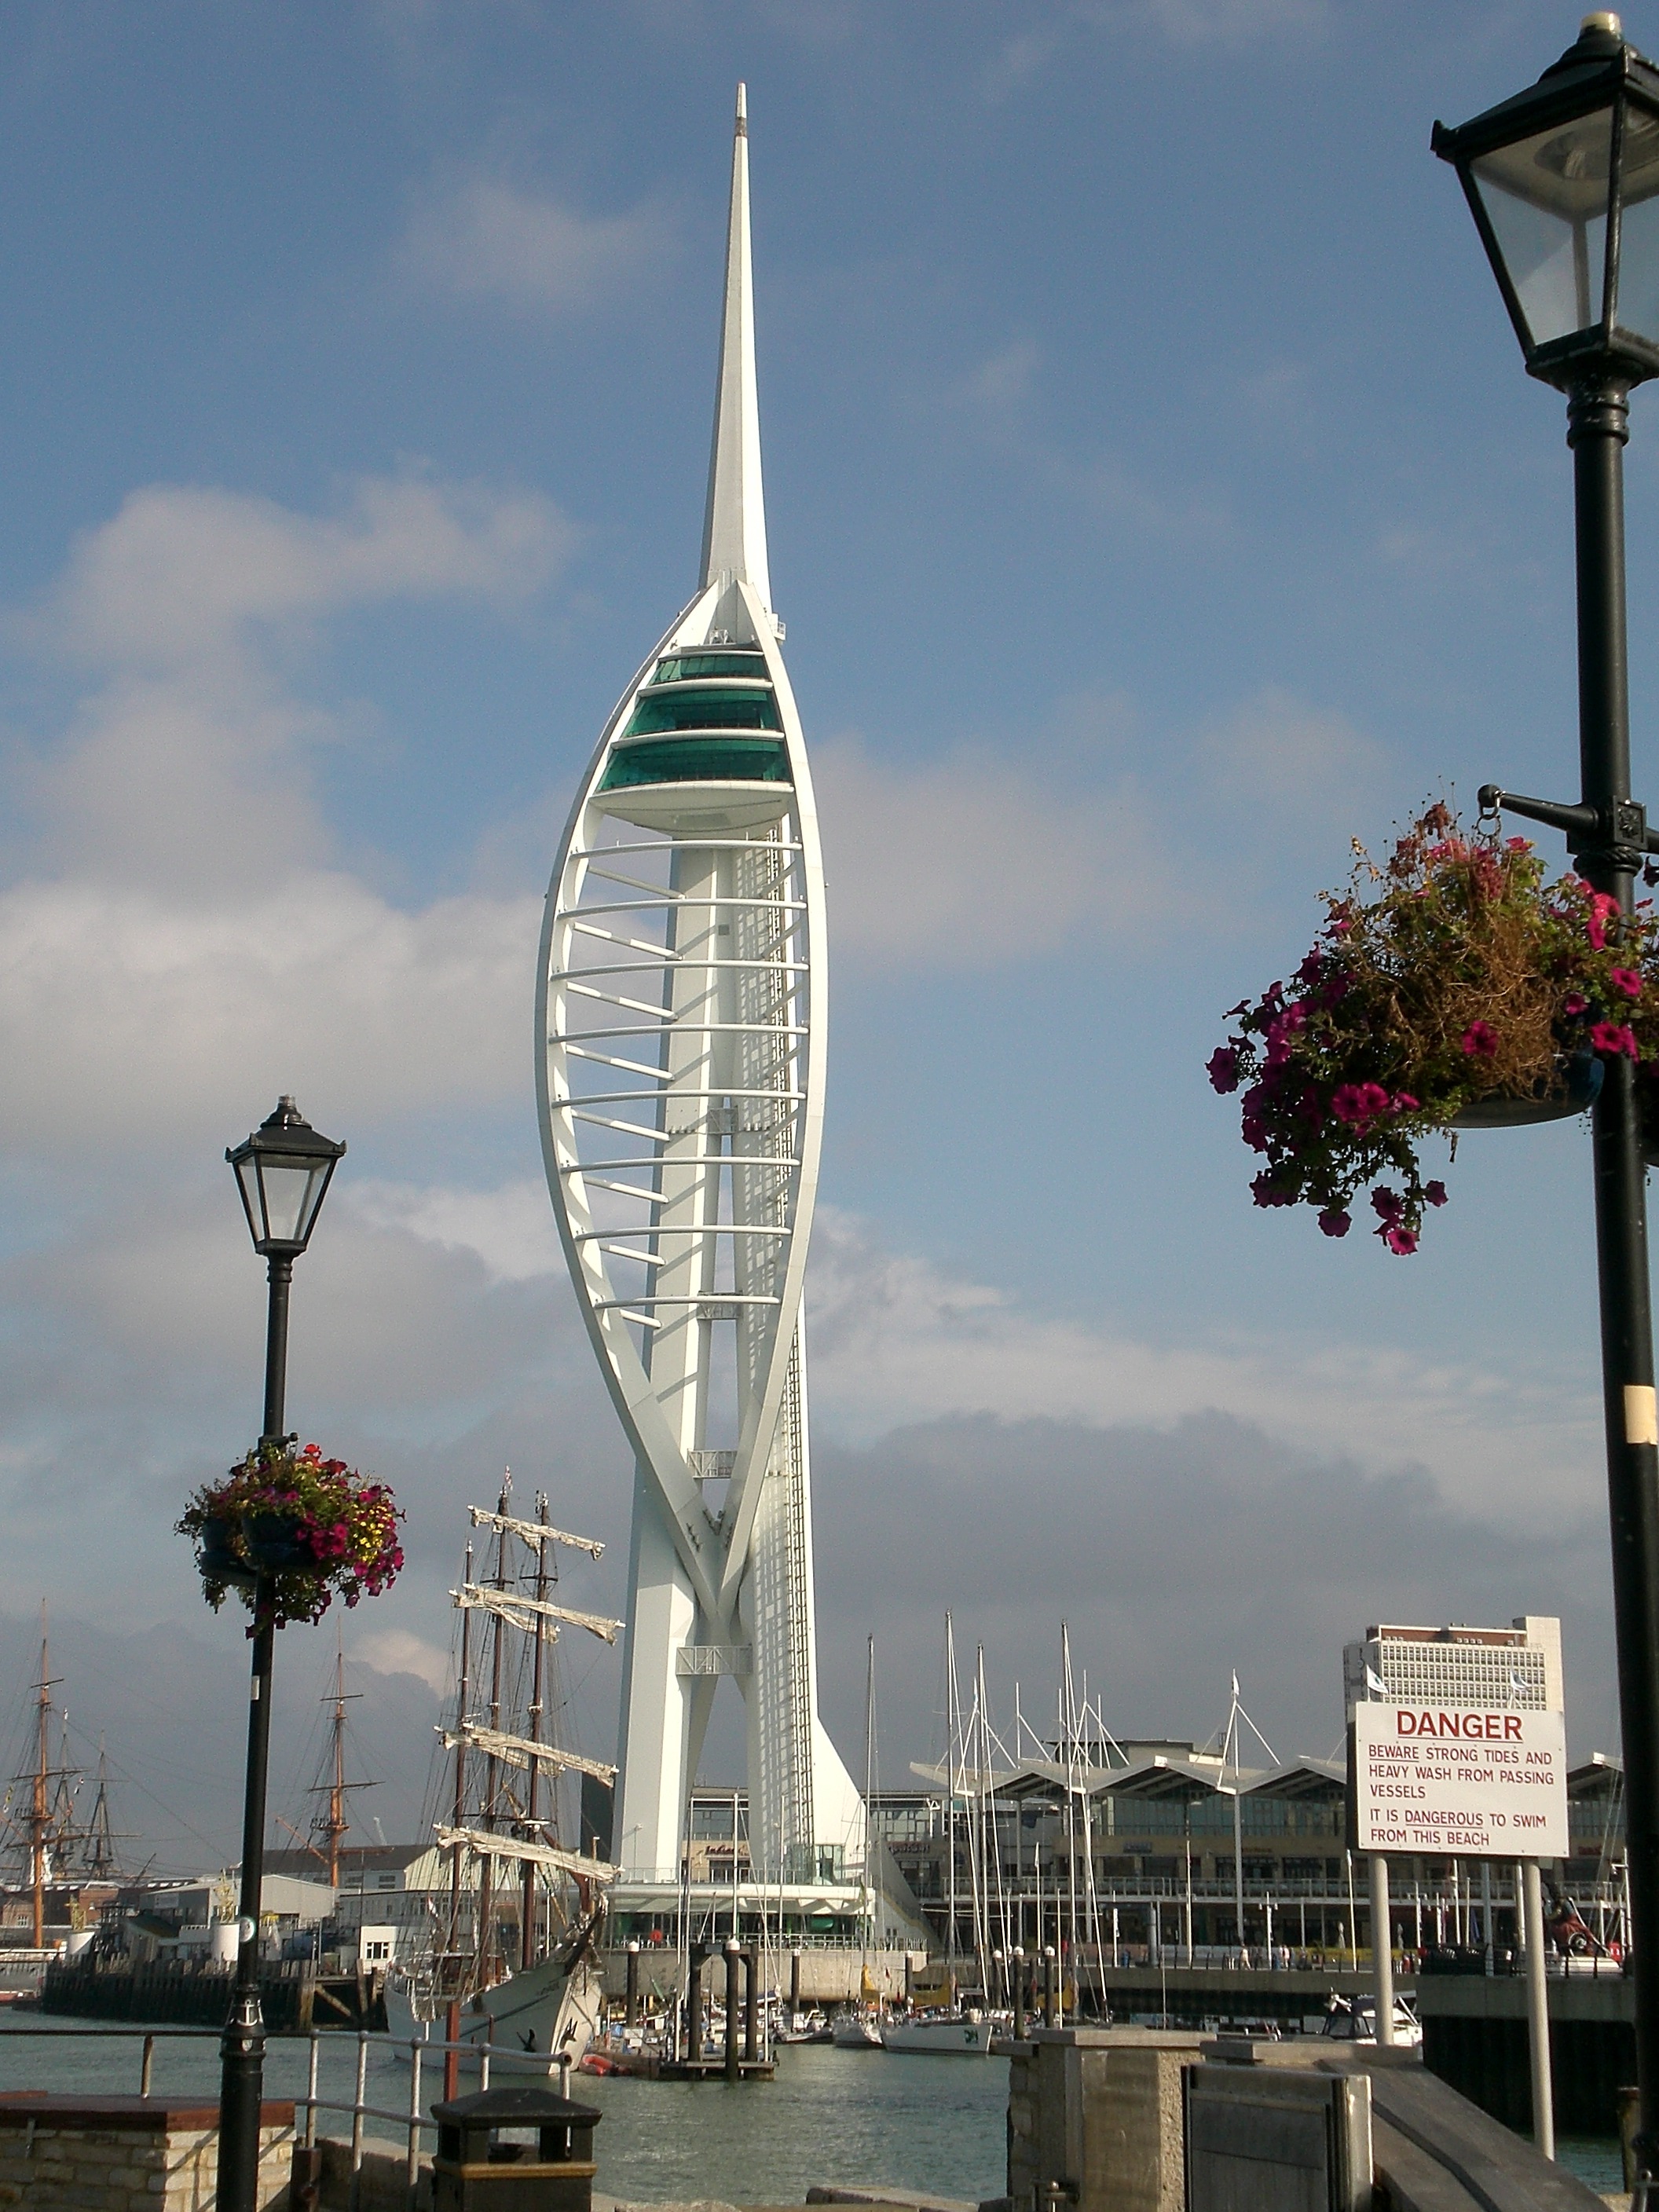
building, skyscraper, monument, cityscape, downtown, high, tower, landmark, tower block, spire, hampshire, portsmouth, spinnaker